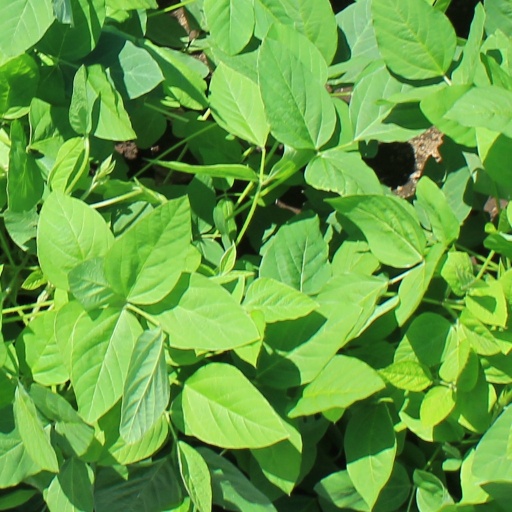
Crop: soybean